Baiyue

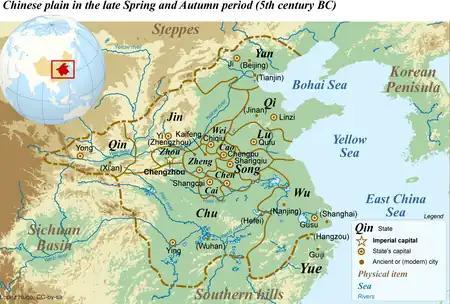
Wu and Yue during the Warring States period

According to Chunming Wu, the prehistoric ancestors of the Baiyue were actively involved in seafaring in southeastern China. They communicated with 'proto-Austronesians' in Southeast Asia and Pacific archipelagos. Ethnically, the Baiyue were mostly Austronesian and Kra–Da although some were perhaps related to Hmong-Mien, Austroasiatic etc. The Baiyue were different groups of people, not necessarily related to each other.